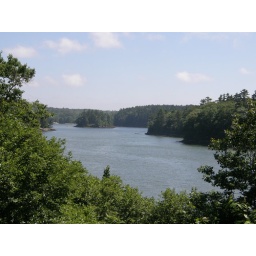
on a great bike ride. taken from a dirt road near Seabasco